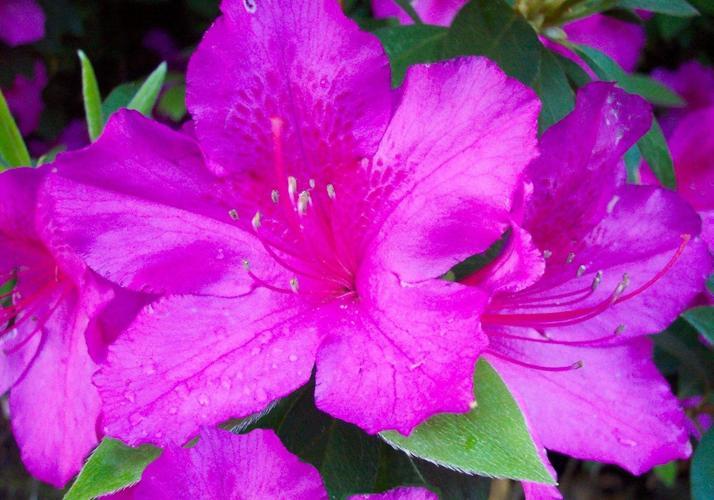
Label: azalea